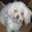
Label: dog